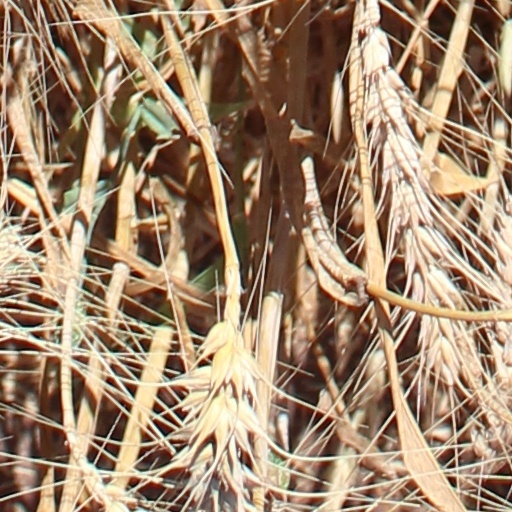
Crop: wheat